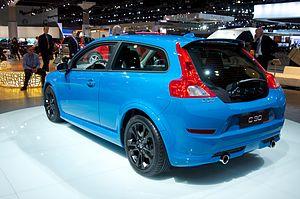
La C30 est une automobile compacte du constructeur automobile suédois Volvo. Son design n'avait plus été vu chez Volvo depuis la 480 en 1986.